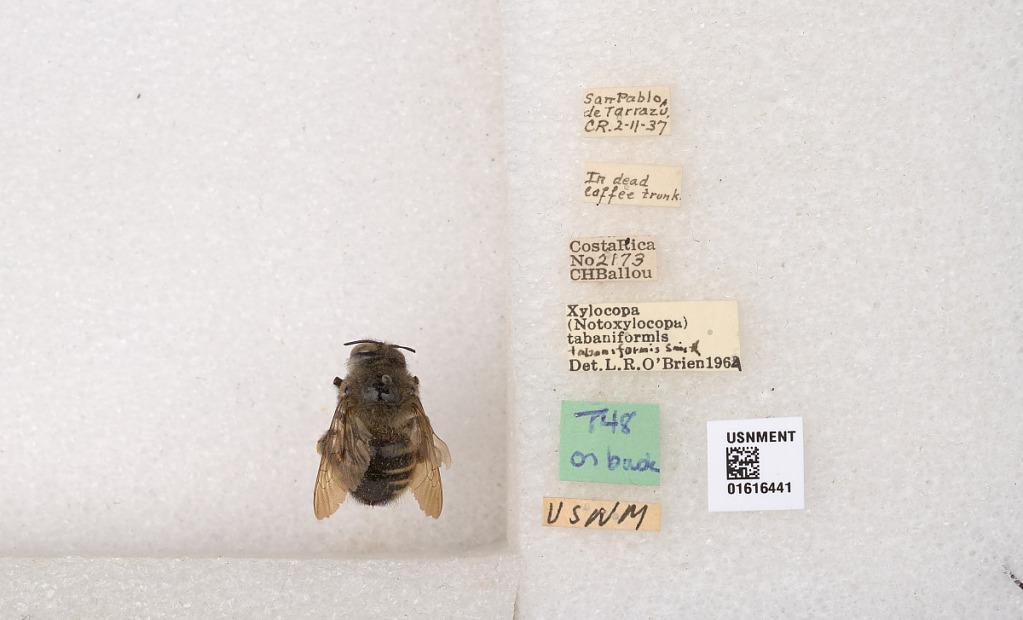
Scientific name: Xylocopa (Notoxylocopa) tabaniformis tabaniformis Smith
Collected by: C. Ballou
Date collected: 1937-2-2
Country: Costa Rica
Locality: San Pablo, de Tarrazu
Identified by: O'Brien, L. R.